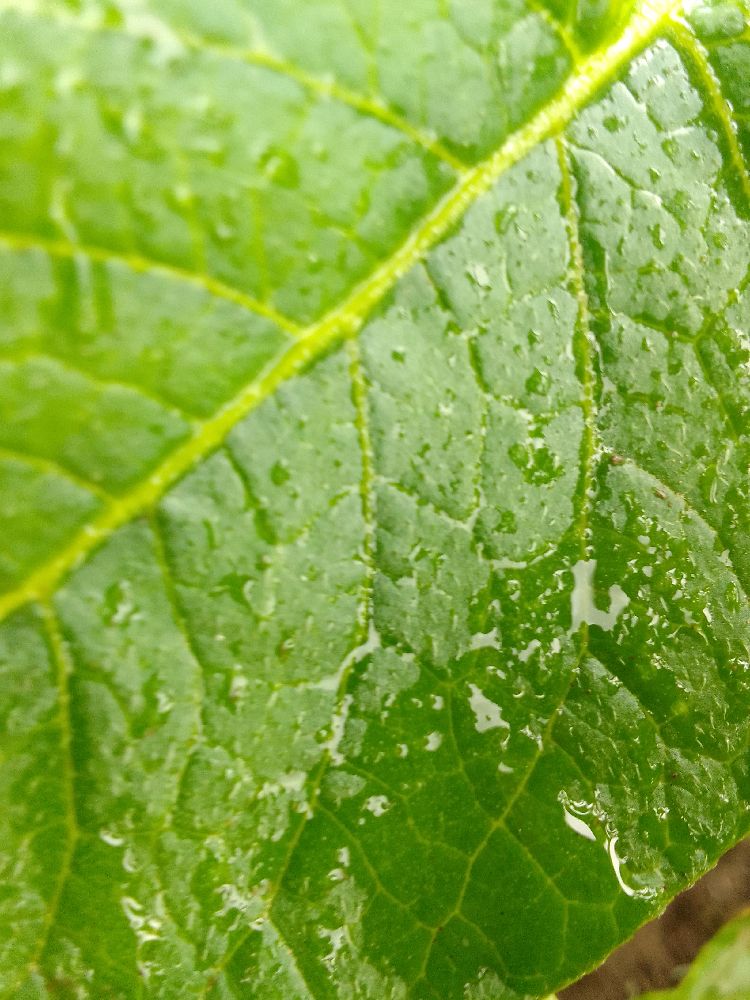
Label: Healthy